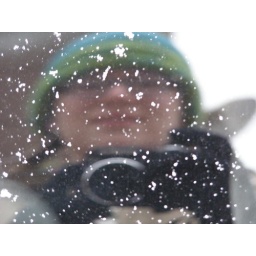
me, reflected in a car window